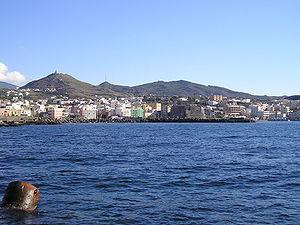
Pantelleria est une commune italienne de la province de Trapani en Sicile. Le territoire de la commune se trouve sur l'île de Pantelleria.